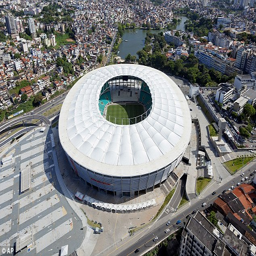
everything under roof will be next to a museum , shops and a restaurant